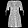
Label: Dress